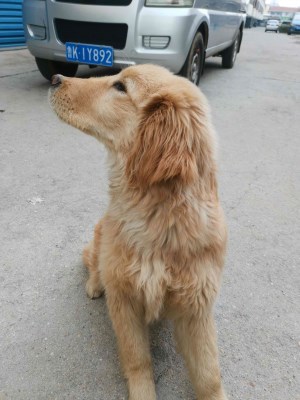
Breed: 5355-n000126-golden_retriever